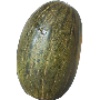
Label: melon_piel_de_sapo